Riverfront Park (Spokane, Washington)

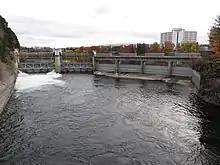
The Upper Falls Diversion Dam, built in 1922, diverts water through the Spokane River's South Channel into the Upper Falls Power Plant.

The Pavilion underwent a full renovation in 2018 as part of Riverfront Park's redevelopment. As part of the project, the IMAX theater was removed along with a number of other structures that had been added to the pavilion since its original construction. The renovated pavilion reopened on September 6, 2019, and features an open floorspace for events and sloped and terraced landscaping to provide seating areas for audiences. One "indoor space" from the pavilion before redevelopment remains incorporated into the redesign to be used as a ticketed entry point when needed, and also features rental space and park offices. Additionally a high platform was constructed in its center to provide views of the Spokane River. There was debate about recovering the pavilion's structure like it was during Expo '74, but concerns about budget and schedule made it unfeasible. Instead, several dozen panels mounted on the west side of the cable structure create shade for portions of the renovated pavilion's floor and seating areas.